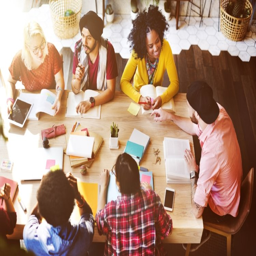
vibrant communities are built upon the values of social , economic , and environmental justice .